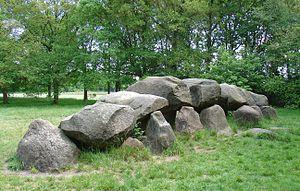
Cet article résume l'Histoire des Pays-Bas.